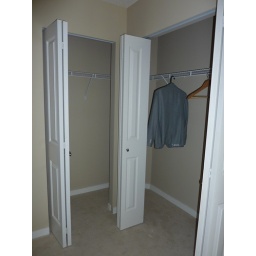
In wall closet in Master bedroom